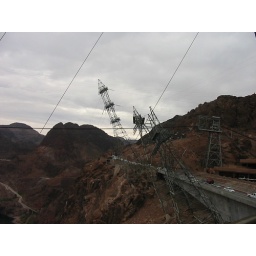
This is pretty interesting. This is the only place in the world where the electrical towers are not standing straight up.